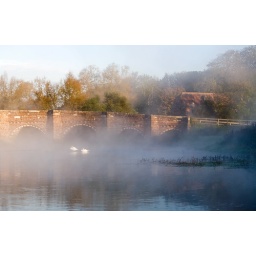
white mill bridge in the mist